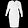
Label: Dress